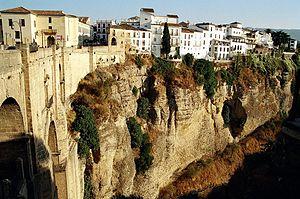
Sept heures avant la frontière est un film britannique d'Anthony Asquith, sorti en 1962.